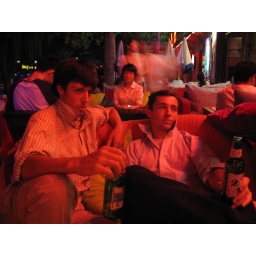
My magazine-ad worthy picture of Micheal Hoban and Jason Fish at bar street in Beijing, China.